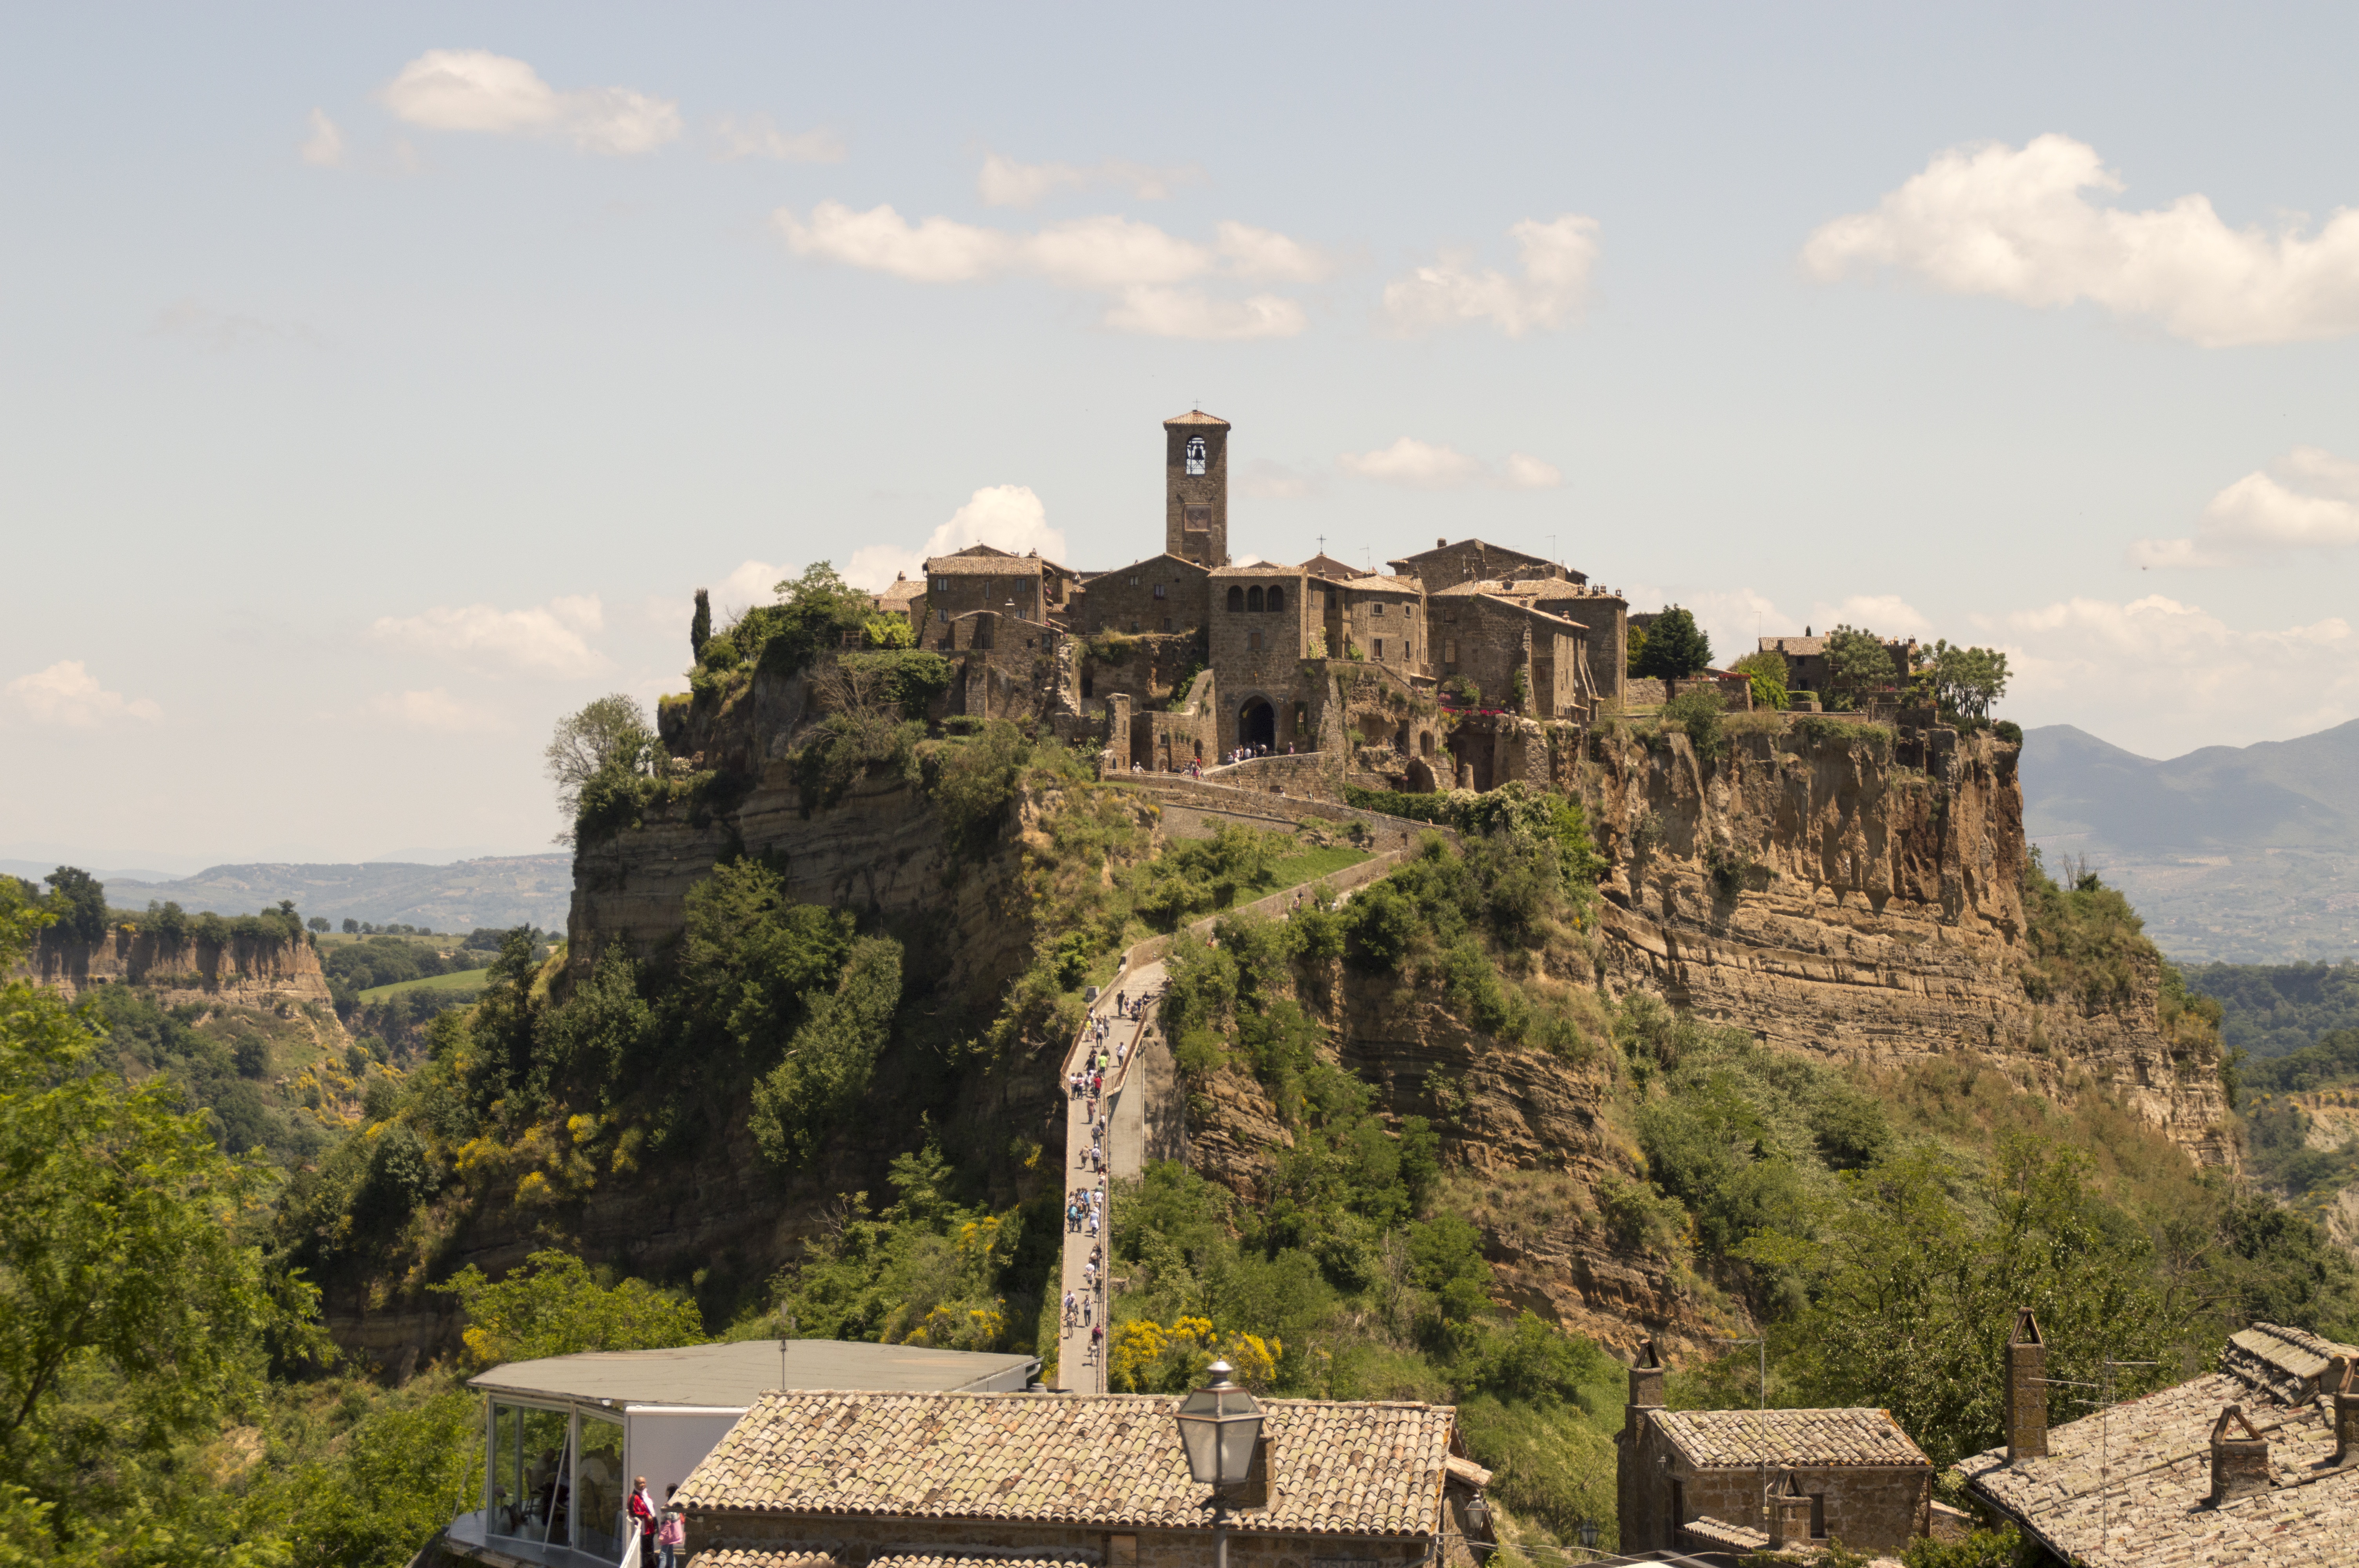
sea, building, vacation, village, castle, landmark, fortification, tourism, hills, ruins, monastery, archaeological site, unesco world heritage site, historic site, ancient history, bagnoregio, civita